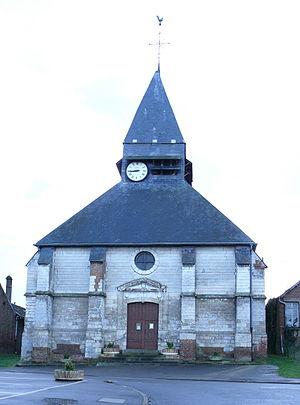
Ô-de-Selle est une commune nouvelle française résultant de la fusion — au 1ᵉʳ janvier 2019 — des communes de Lœuilly, Neuville-lès-Lœuilly et Tilloy-lès-Conty. Elle est située dans le département de la Somme, en région Hauts-de-France.
Lœuilly est une ancienne commune française située dans le département de la Somme, en région Hauts-de-France.
Un clocher est un élément architectural d'une église, une tour ou un château, généralement en forme de tour plus ou moins élevée, qui héberge une ou plusieurs cloches.